Montgomery Tully

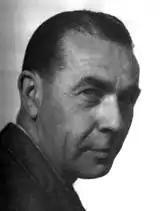
Montgomery Tully

Montgomery Tully (6 May 190410 October 1988) was an Irish film director and writer.